Country Strong

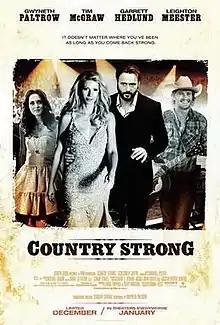
Theatrical release poster

Country Strong is a 2010 American drama film starring Gwyneth Paltrow, Tim McGraw, Garrett Hedlund, and Leighton Meester. The film, about an emotionally unstable country music star who attempts to revive her faltering career, was directed and written by American filmmaker Shana Feste. It premiered in Nashville, Tennessee on November 8, 2010, and had a limited release in the United States on December 22, 2010, before expanding wide on January 7, 2011. This is the second film in which McGraw and Hedlund have worked together, the first being "Friday Night Lights" in 2004. At the 83rd Academy Awards, the film was nominated for Best Original Song ("Coming Home").